Sarat Chandra Bose

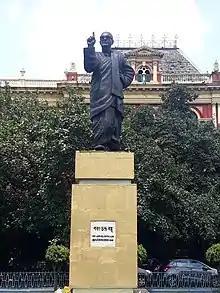
Statue of Sharat Chandra Bose in Kolkata

In January 2014, Sarat Chandra Bose Memorial Lecture was instituted, and the maiden lecture was delivered by historian of International fame Leonard A. Gordon - who has penned a joint biography of Sarat and his younger brother Subhas, titled "Brothers Against The Raj".